Portland Trail Blazers

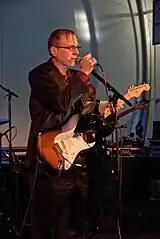
Microsoft co-founder and Vulcan Inc. chairman Paul Allen owned the Trail Blazers from 1988 until his death in 2018.

The team from 1988 until 2018 was owned by Microsoft co-founder Paul Allen; ownership of the Trail Blazers is currently via a series of holding companies which Allen owned. Vulcan Inc. is a private corporation in which currently Allen's sister Jody Allen as head of Paul Allen's estate is the chairman and sole shareholder. A subsidiary of Vulcan, Vulcan Sports and Entertainment (VSE), manages Allen's sports-related properties, including the Trail Blazers, the Seattle Seahawks NFL team, Seattle Sounders FC of MLS, and the Moda Center. In the fall of 2012, Peter McLoughlin was named CEO of Vulcan Sports and Entertainment.